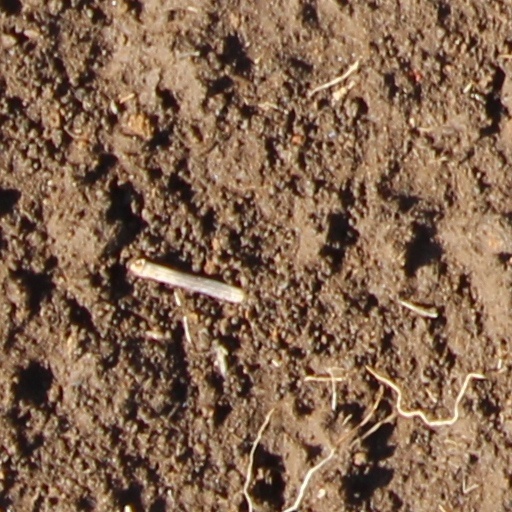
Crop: wheat